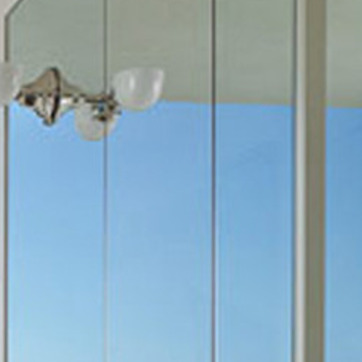
Material: mirror